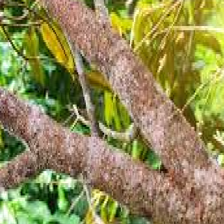
Label: pink_disease